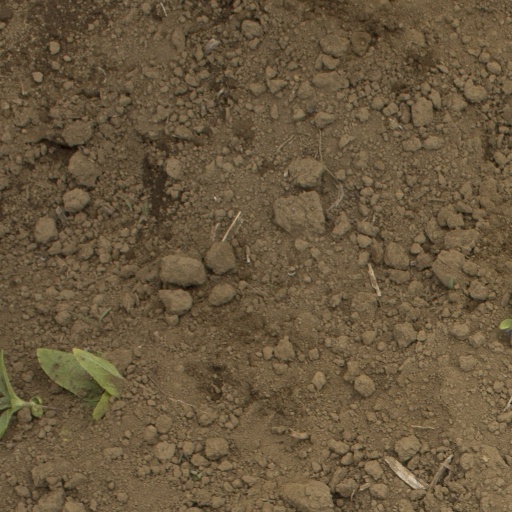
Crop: Jerusalem artichoke